Montreal Metro

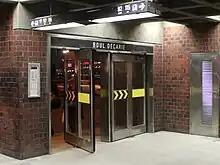
swivelling doors

Montreal Metro ridership has more than doubled since it opened: the number of passengers increased from 136 million in 1967 to 357 million in 2014. Montreal has one of North America's busiest public transportation systems with, after New York, the largest number of users compared to its population. However, this growth was not continuous: in the late 1960s and early 1990s, ridership declined during some periods. From 1996 to 2015, the number of passengers grew. Today, portions of the busiest lines, such as the Green Line between Berri–UQAM and McGill stations and the Orange Line between Jean-Talon and Champ-de-Mars, experience overcrowding during peak hours. It is not uncommon for travellers in these sections to let several trains pass before being able to board. Conditions at these stations worsen in summer because of the lack of air conditioning and heat generated by the trains.